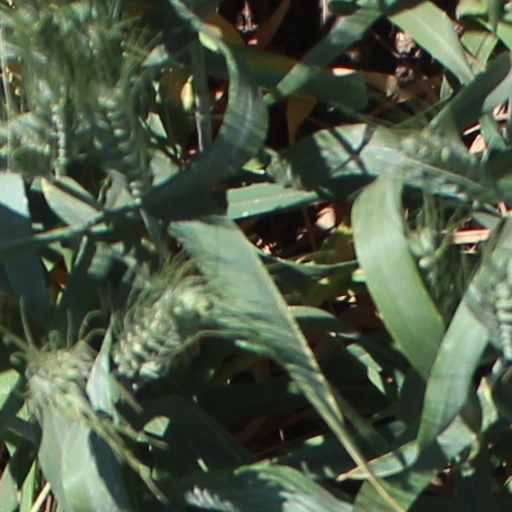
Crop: wheat